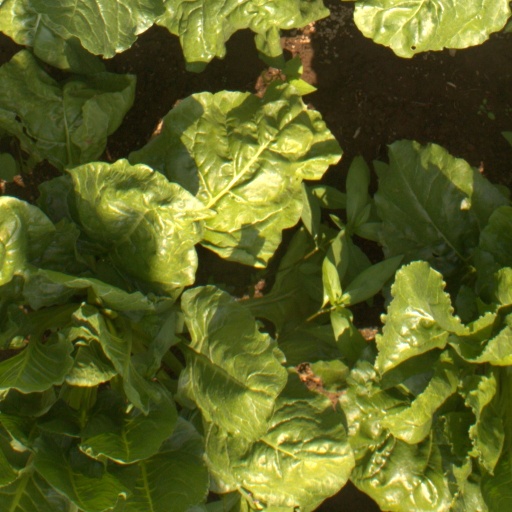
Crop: sugar beet